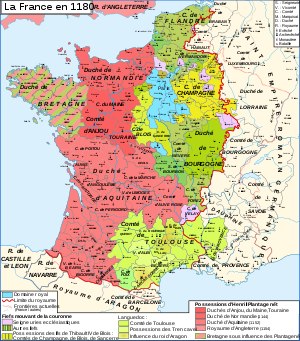
Det Angevinske Rige / Geografi og administration / Administration og styre / Frankrig
Frankrig i 1180. Kongen af England besad alle de røde territorier.
Det Angevinske Rige beskriver de første engelske konger af Huset Plantagenets besiddelser i England og Frankrig i løbet af det 12. og 13. århundrede. Dets herskere var Henrik 2., Richard 1. og Johan. Det Angevinske Rige er et tidligt eksempel på en konglomeratstat.